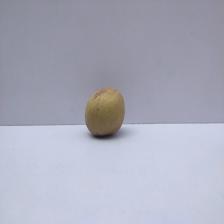
Size: Small